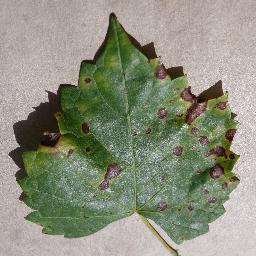
Label: Grape___Black_rot